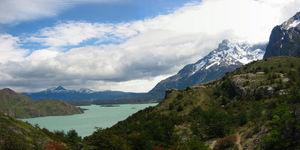
Nils Otto Gustaf Nordenskiöld, né à Hässleby dans le Småland le 6 décembre 1869 et mort le 2 juin 1928, est un géologue, géographe et explorateur suédois. Il a principalement assis sa notoriété par ses explorations des pôles.
Le parc national Torres del Paine est un parc national du Chili situé entre la cordillère des Andes et la steppe de Patagonie. Administrativement, il appartient à la XIIᵉ région de Magallanes et de l'Antarctique chilien et à la province de Última Esperanza.